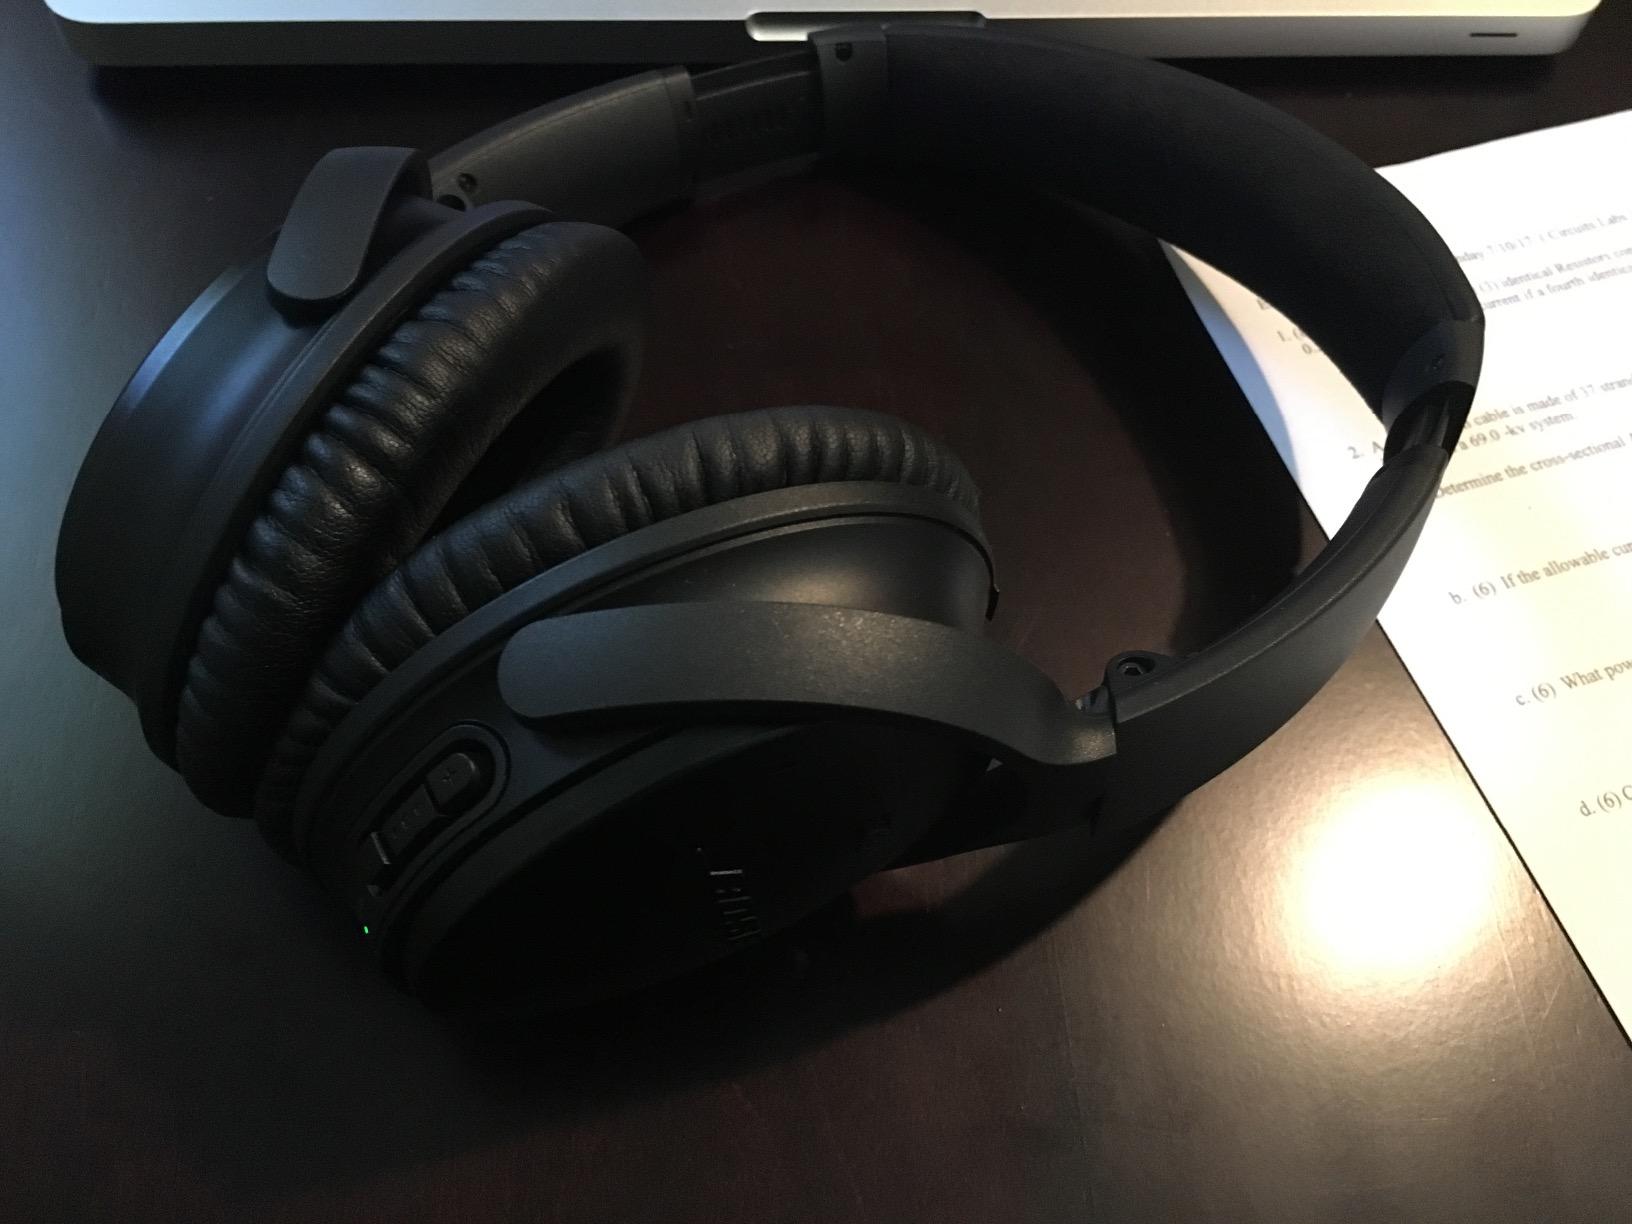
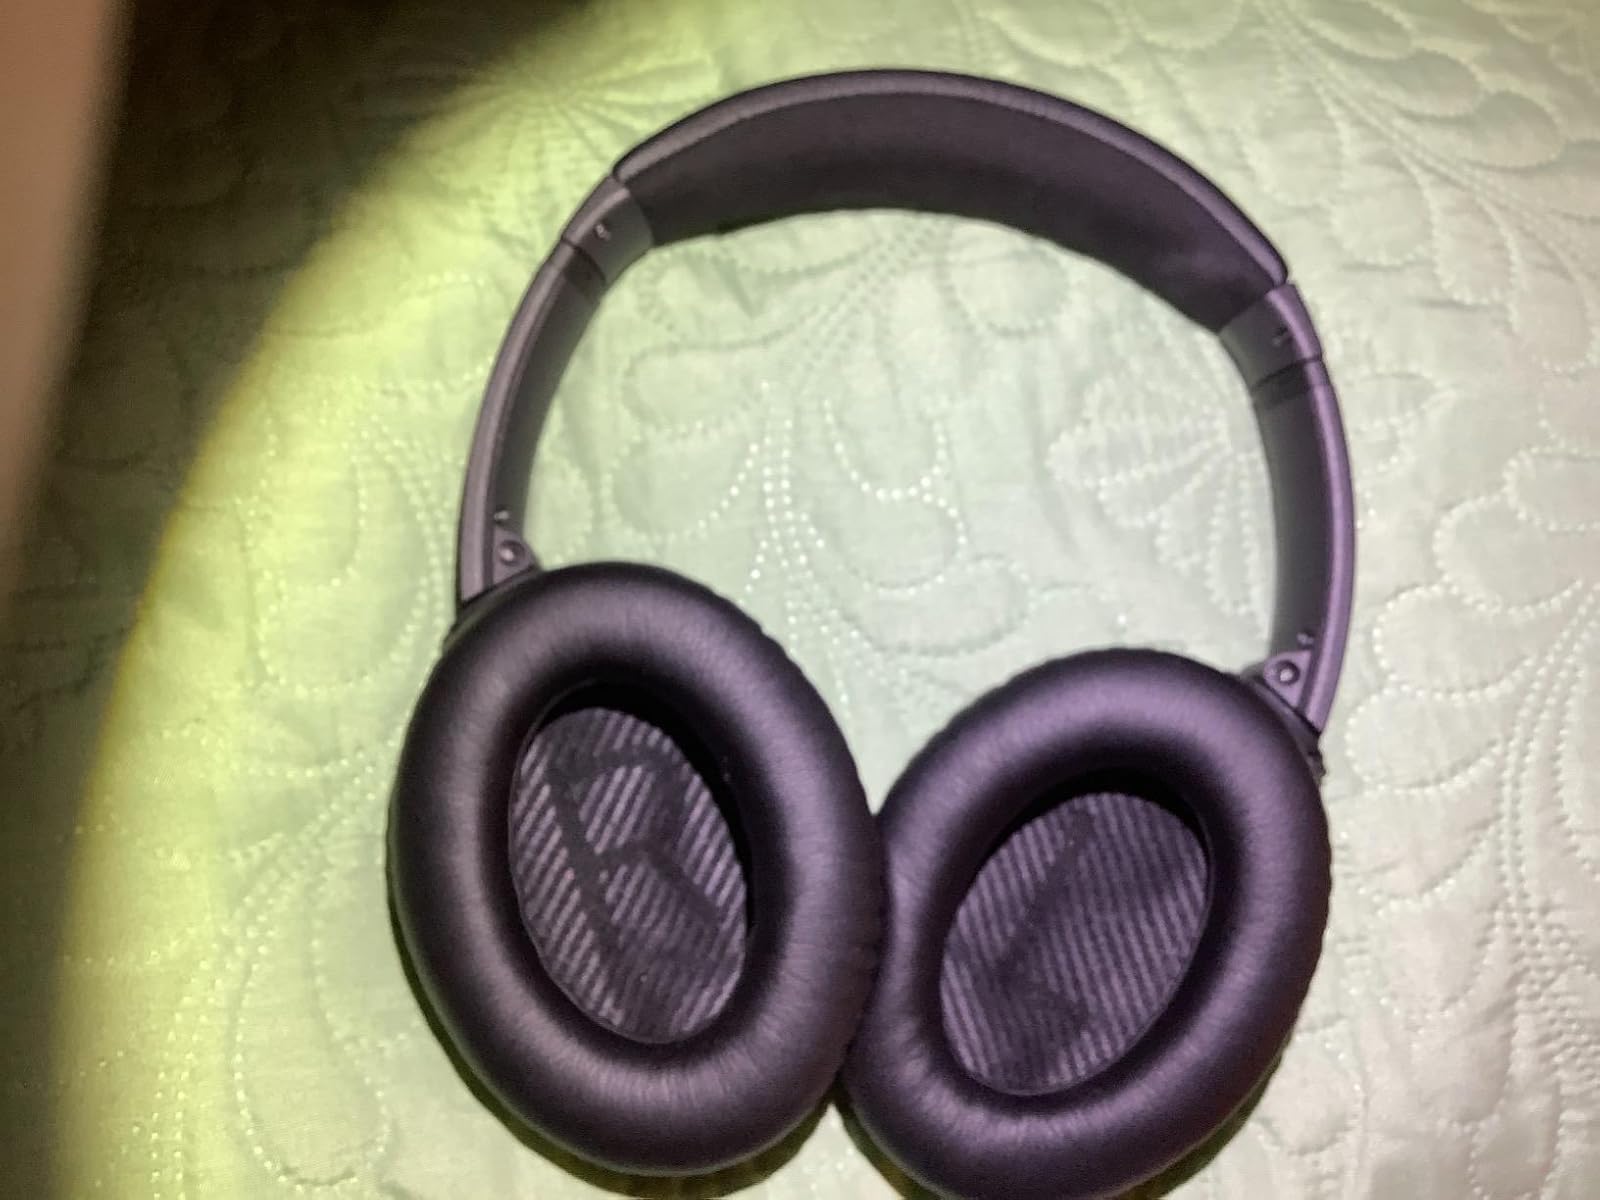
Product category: headphones
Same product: yes